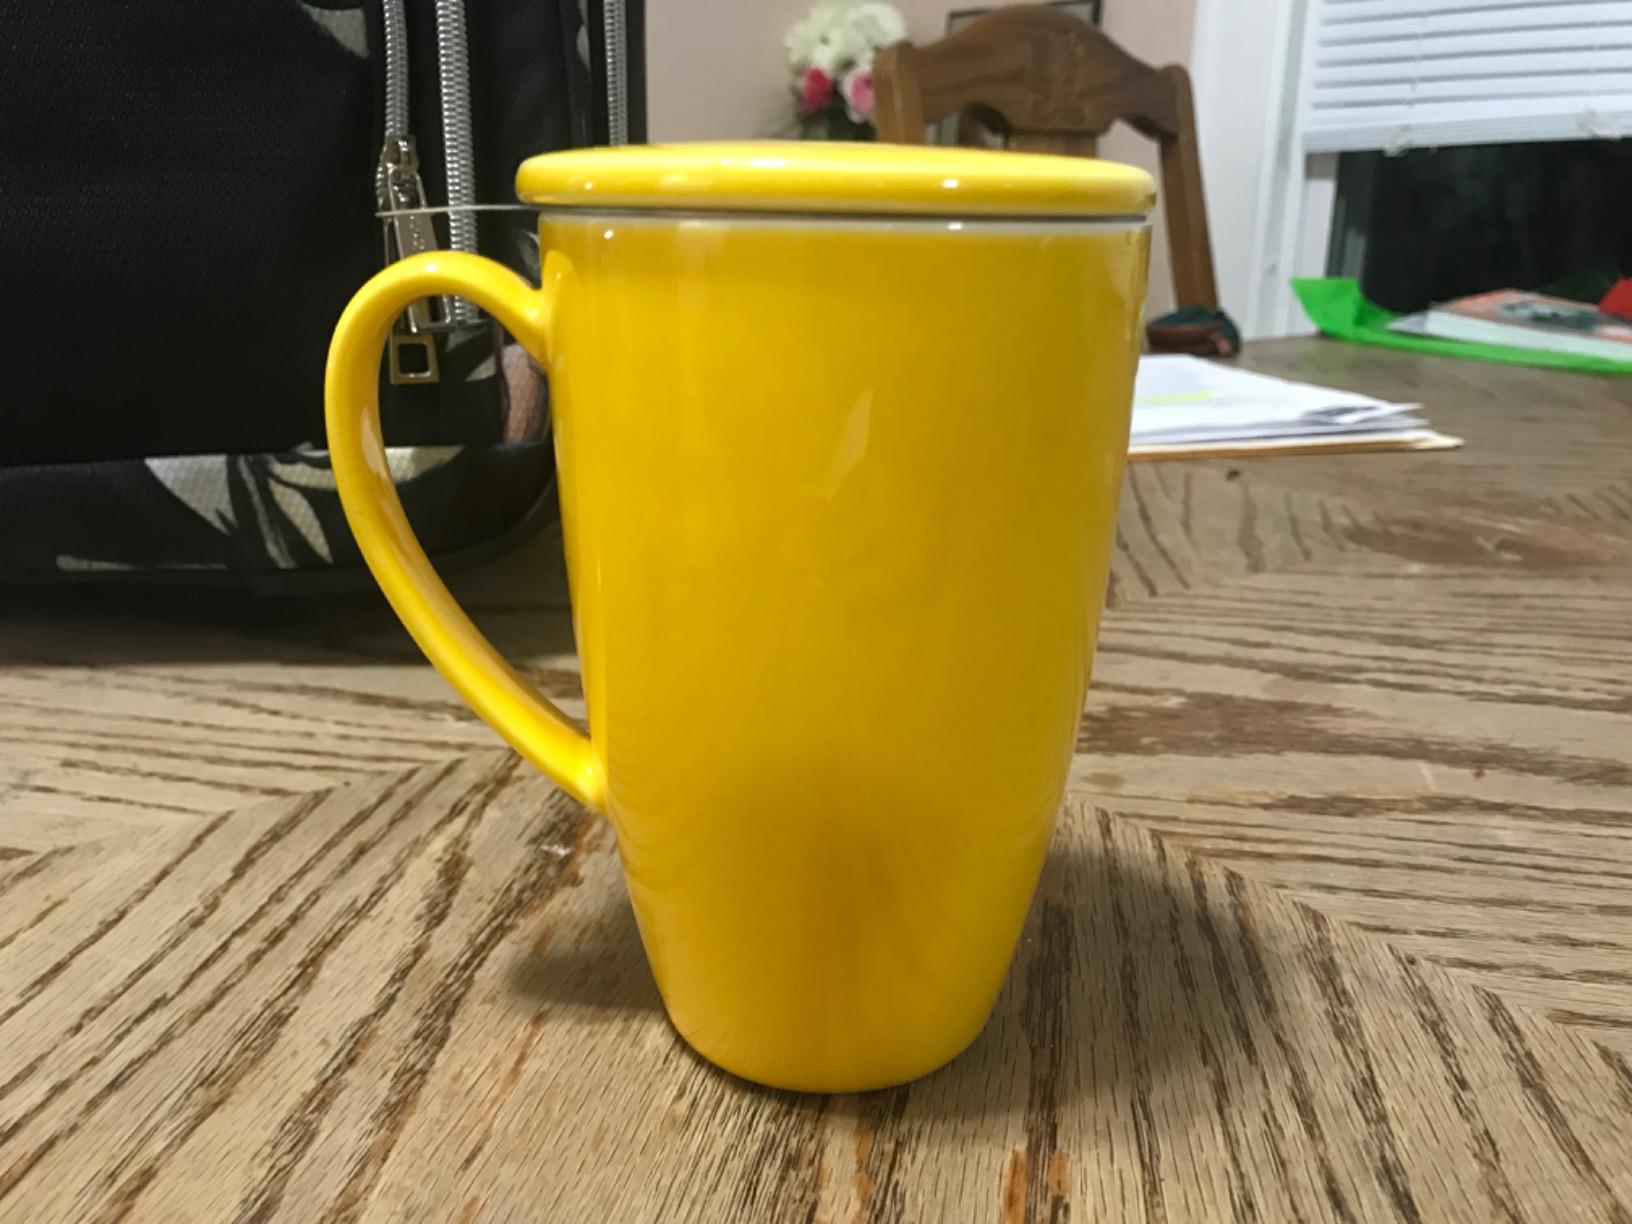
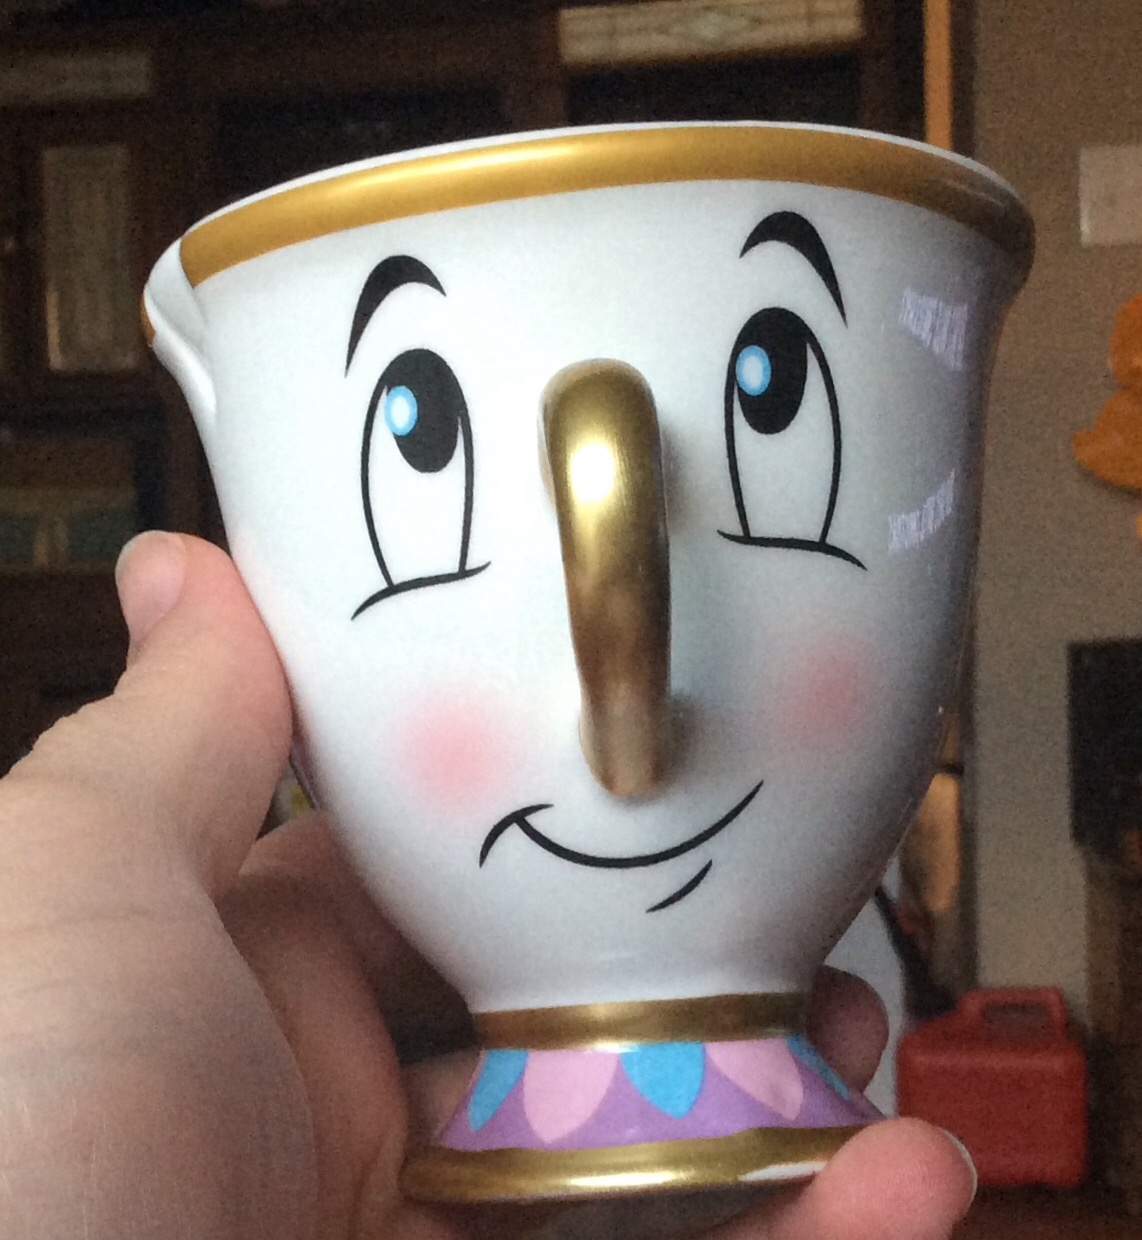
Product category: items_mug
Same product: no